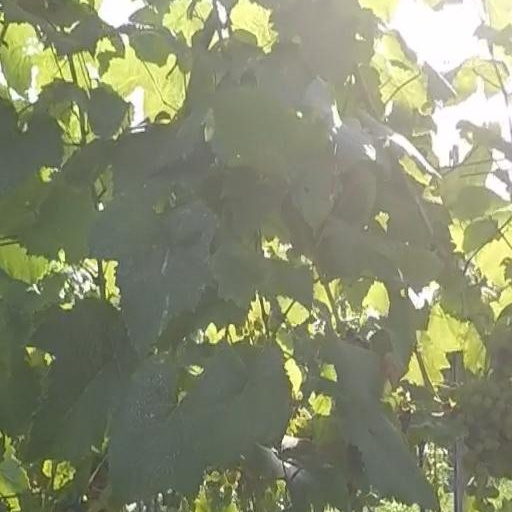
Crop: grape